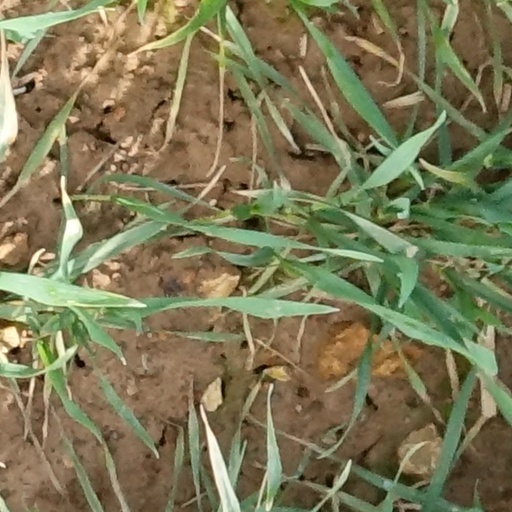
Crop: wheat